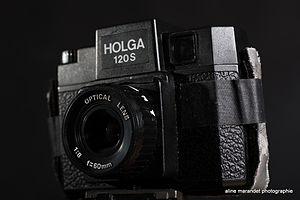
Appareil photo Holga avec le ruban adhèsif pour (essayer d')empêcher les fuites de lumière
Le Holga 120 est un appareil photographique bon marché fabriqué et vendu à l'origine en Chine. Il prend des photos moyen format : le film se présente sous forme d'une simple bobine. Il a été fabriqué et commercialisé pour la première fois à Hong Kong en 1982. Fin novembre 2015 Holga annonce sa fermeture.